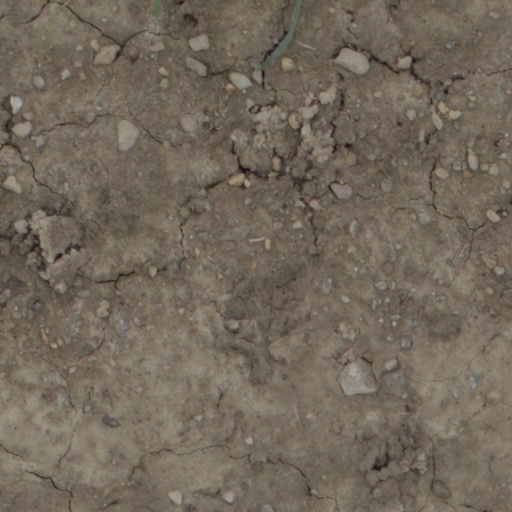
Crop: wheat